Niihama

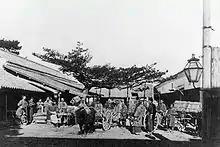
View of Kuchiya in Niihama in 1881

Niihama is positioned in the north-center area of the island of Shikoku, in the eastern part of Ehime Prefecture. Niihama is enveloped by mountains to the south and east, hills to the west, and the Seto Inland Sea to the north. The Kokuryo River flows from the mountains to the Seto Inland Sea and divides the city into an areas east of the river ("kawahigashi") and west of the river ("kawanishi"). Being surrounded by mountains, Niihama feels geographically isolated from its closest neighbors, Saijō to the west and Shikokuchūō to the east. The border with Kōchi Prefecture lies in the mountains far south of the center of town. The island of Ōshima, northeast of the main part of the city, also is part of Niihama. The largely mountainous village of Besshi joined the city of Niihama in 2003 greatly increasing the size of the city.